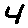
Label: 4